The Boys Are Back (The Oak Ridge Boys album)

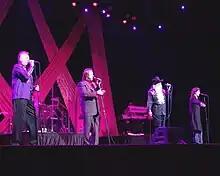
The Oak Ridge Boys performing in 2007

Shooter Jennings, the son of the late country music legend Waylon Jennings, asked the Oak Ridge Boys to collaborate on his 2007 album "The Wolf". Jennings introduced them to Dave Cobb and invited them to a performance. After being surprised at the reaction of the youth-dominated crowd to "Elvira", Cobb took the Oaks to a studio to experiment with different sounds.